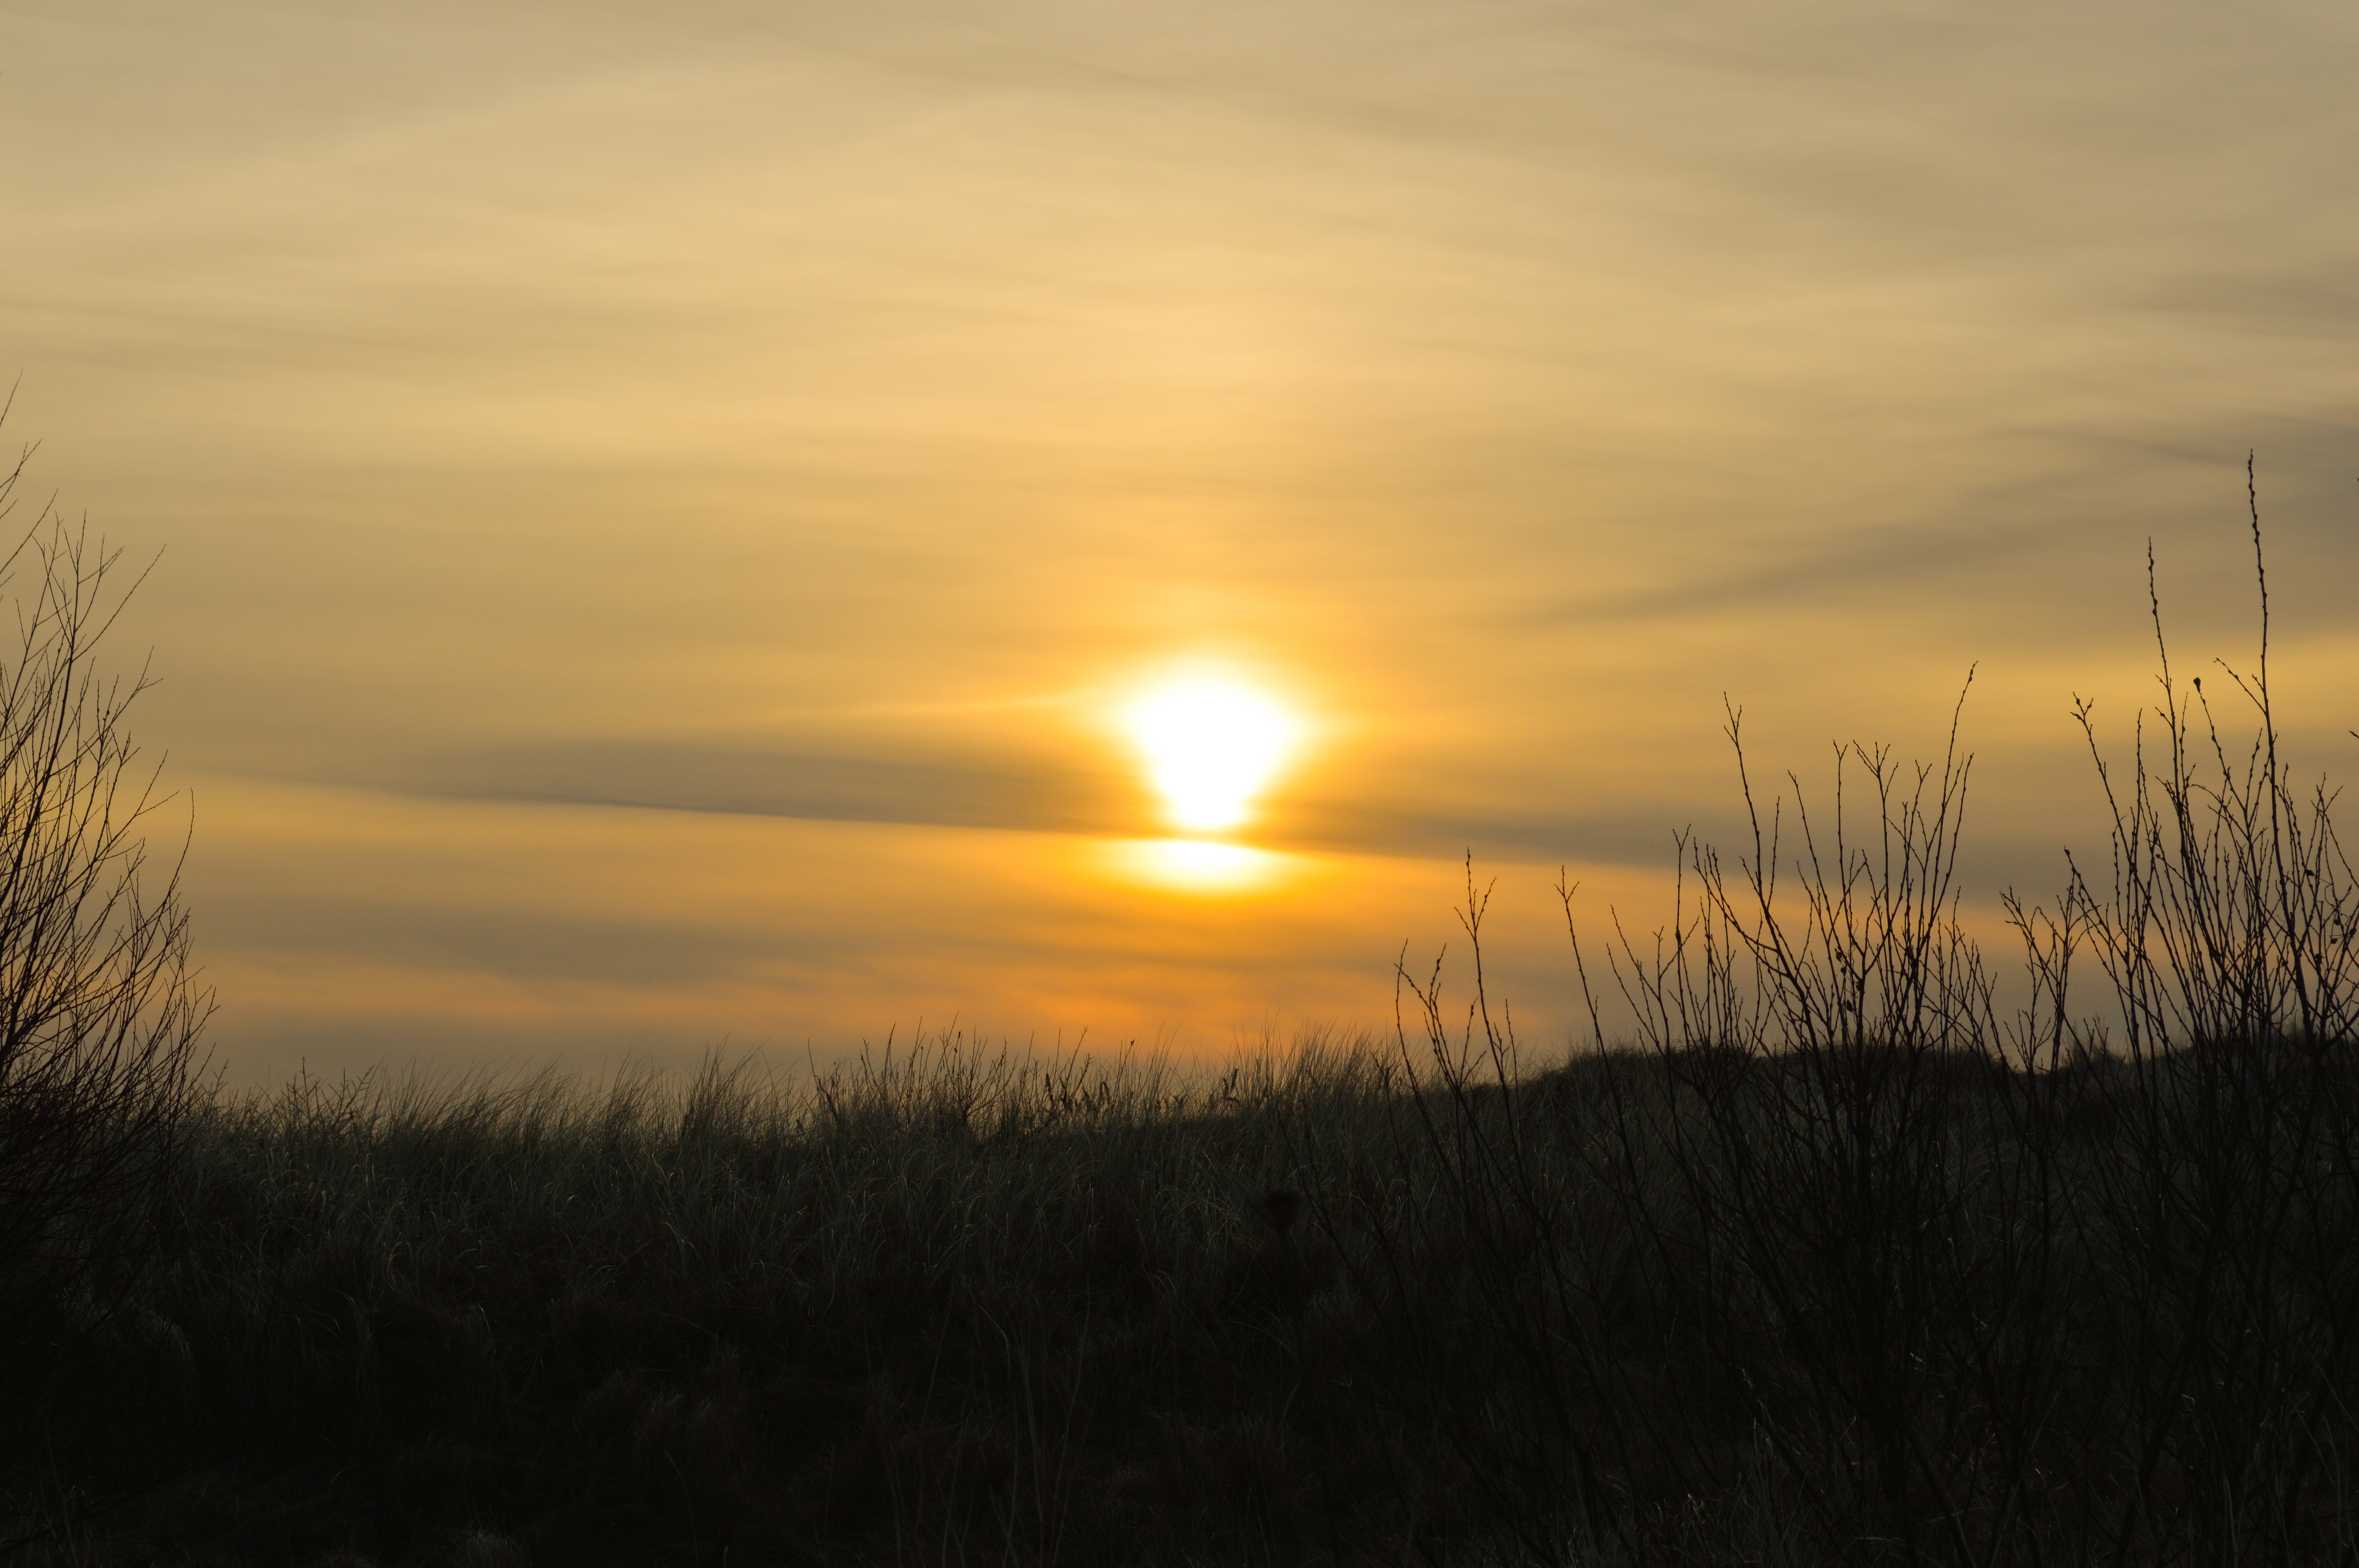
beach, landscape, sea, water, nature, sand, ocean, horizon, light, cloud, plant, sky, sun, sunrise, sunset, field, prairie, sunlight, morning, lake, dawn, atmosphere, summer, dusk, evening, color, yellow, clouds, mood, afterglow, atmospheric phenomenon